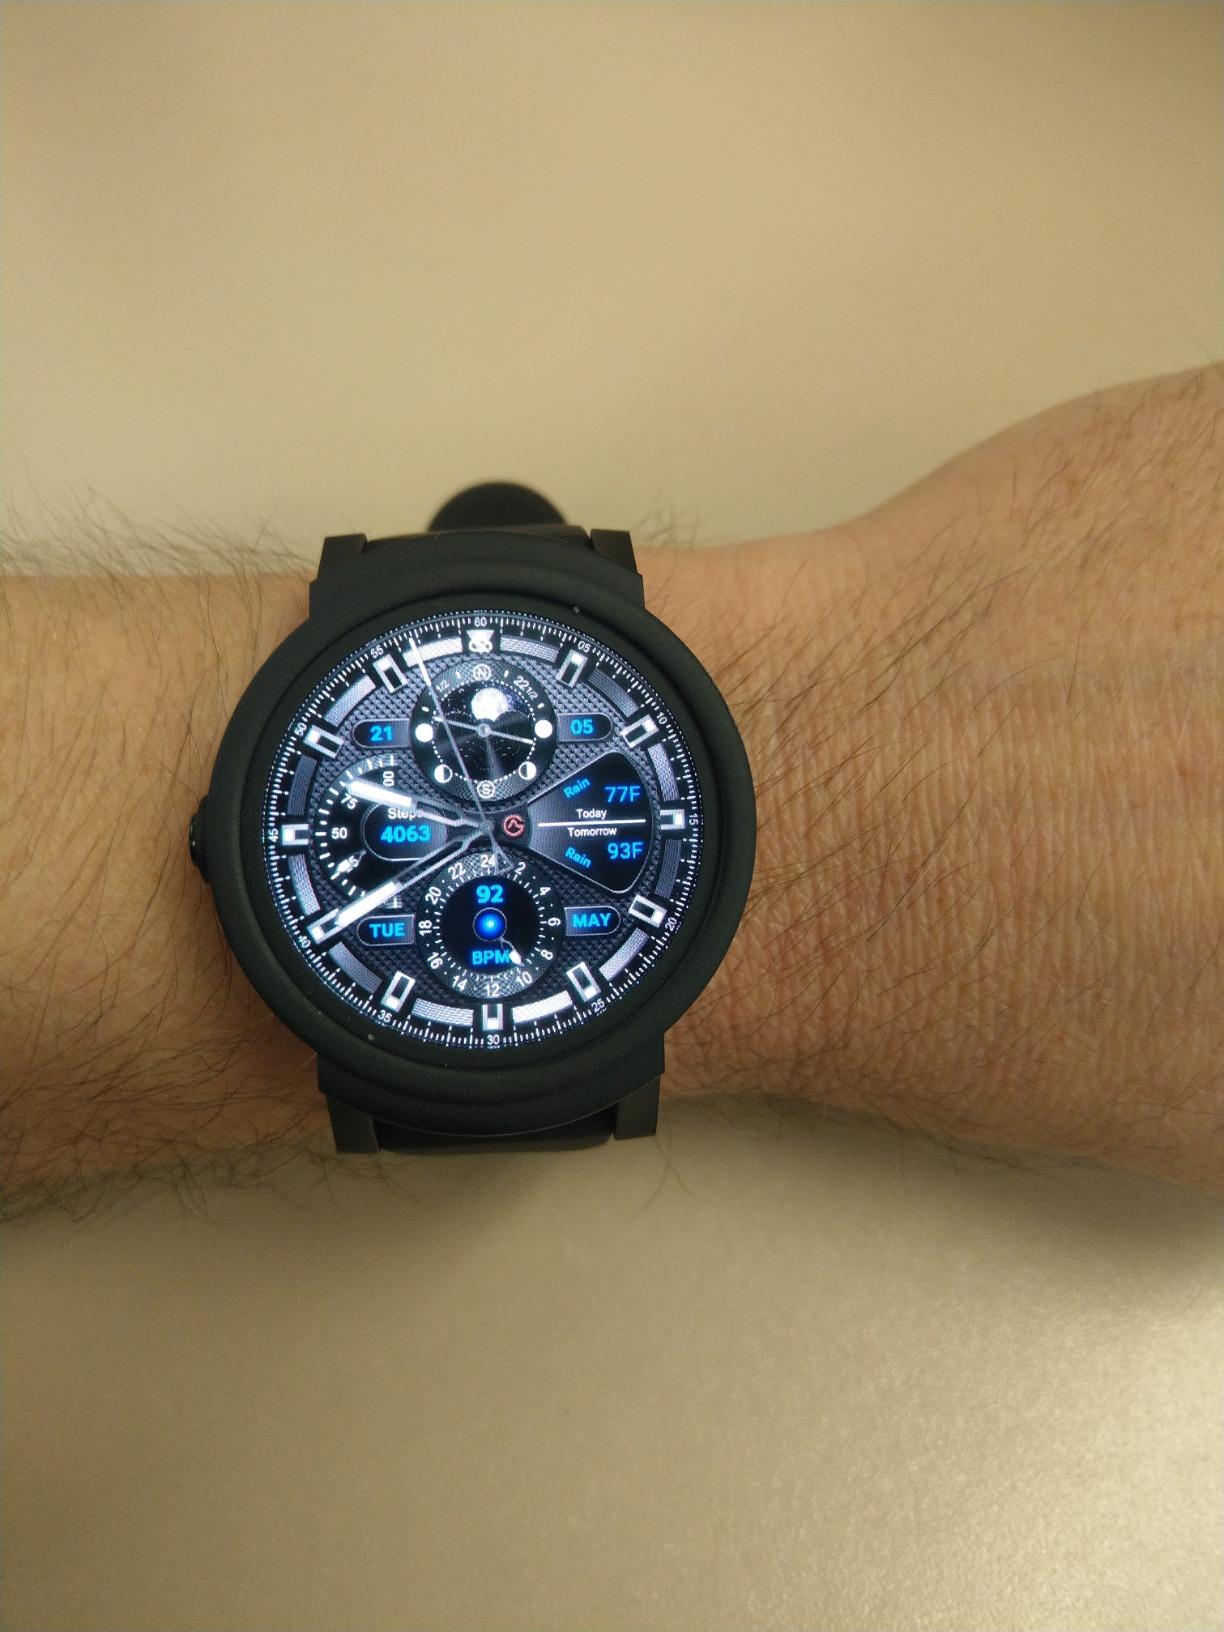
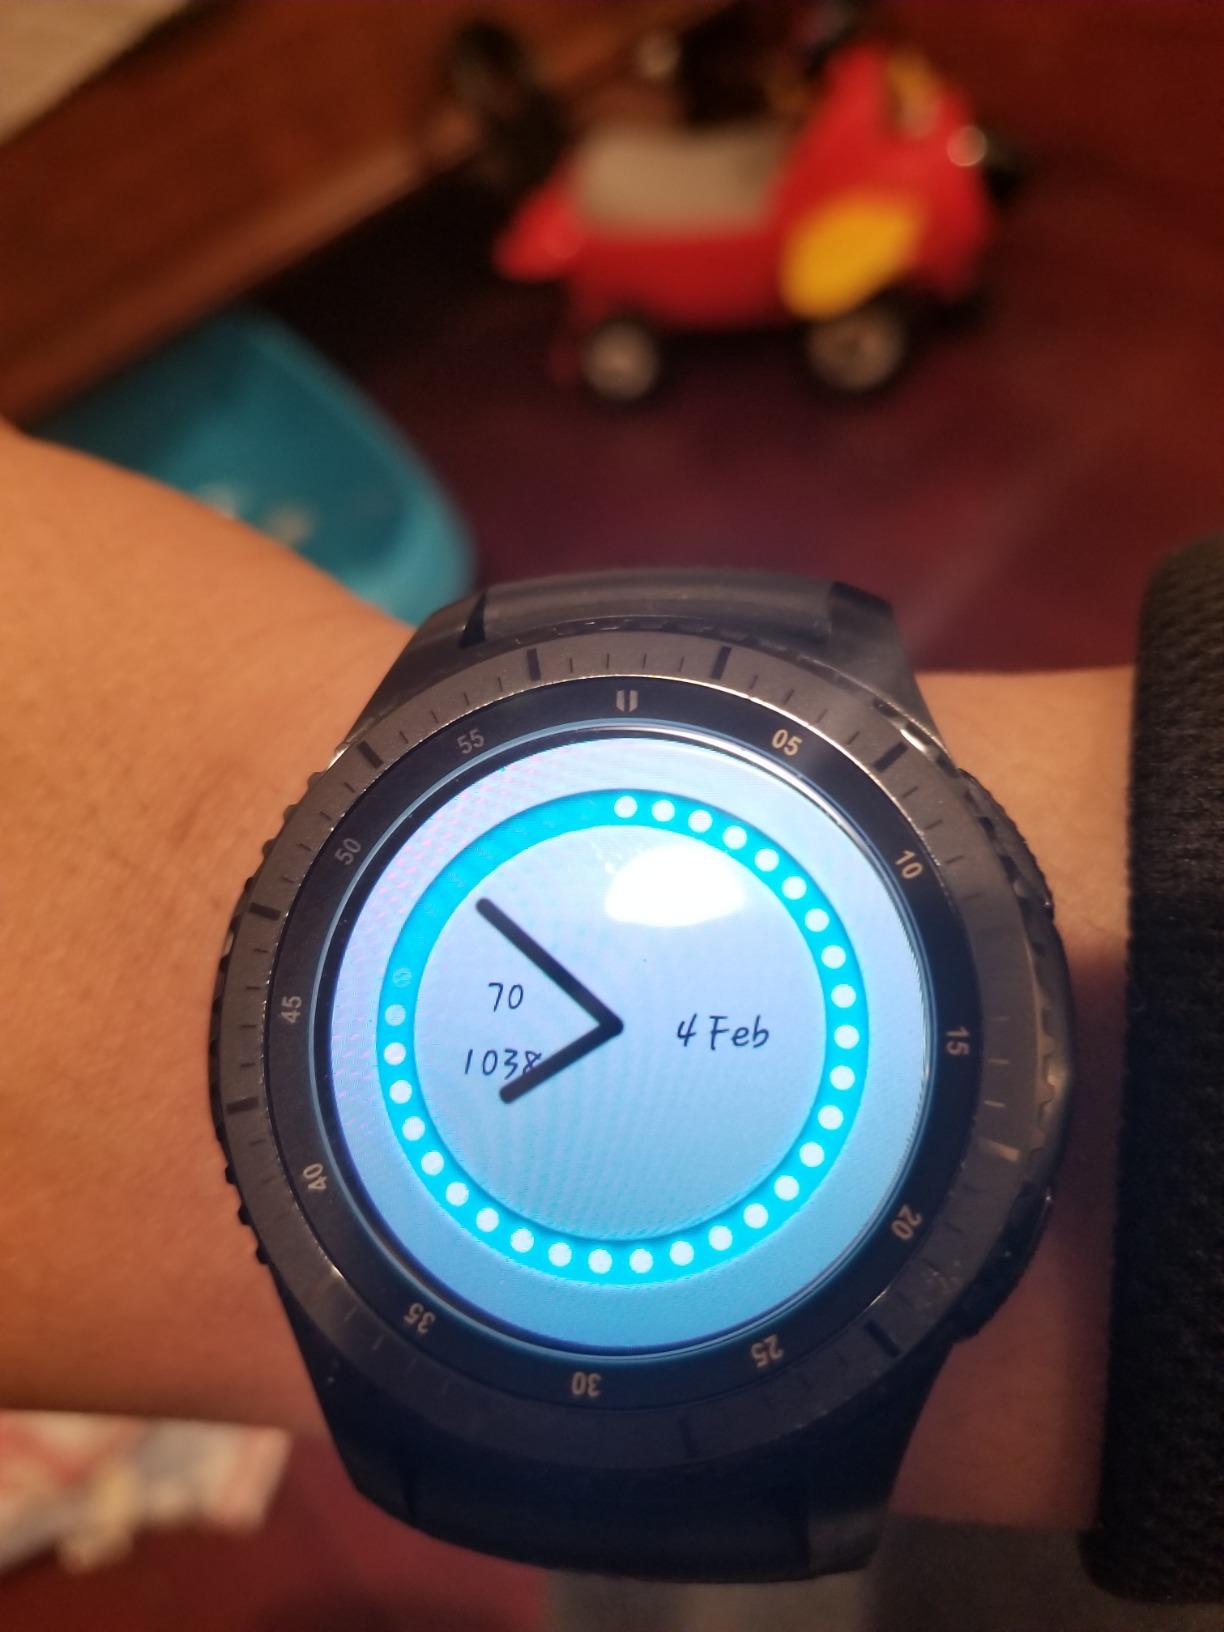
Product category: smartwatch
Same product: no